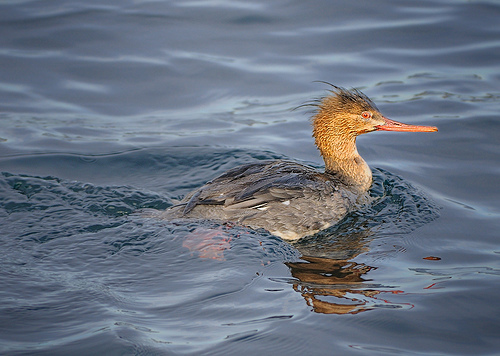
this bird is medium in size with long thing feather atop its head, a gray feathered body, a golden head and a long, orange beak.
a brown water-bird that has orange eyes, orange long neck and orange long beak.
this bird has a long, orange, curved bill, a white throat and breast, and gray wings.
this brown seismic bird has a long bent beck and a long, large orange bill.
this bird has a long orange bill, a long neck, and a back that is grey
this bird has feathers that are brown with a long orange bill
this water-bird has black tuft on its crown, has brownish orange neck and head and brightly orange colored eyes and beak.
this bird has wings that are brown and has orange eys
this is a gray bird with a light brown long neck, pink eye and pink bill.
this bird has a long flat orange bill, with a long neck.
Species: Red Breasted Merganser